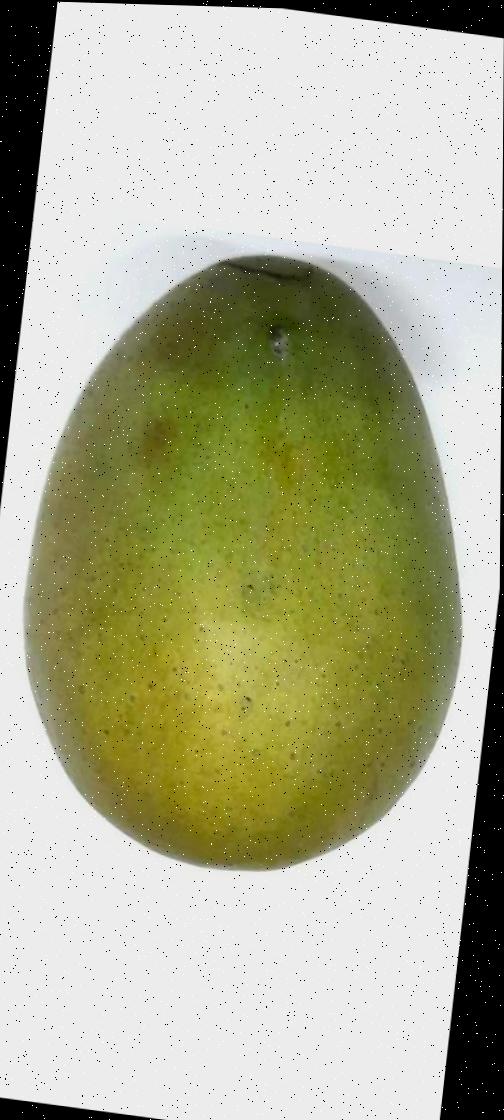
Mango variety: Langra